Chen Chu

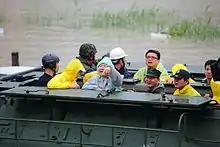
Chen riding on a R.O.C. Marine Corps' AAV-7A1 during her Typhoon Fanapi rescue efforts.

Chen was criticized for having a nap in her residence while many parts of Kaohsiung were flooded during Typhoon Fanapi on 19 September 2010.